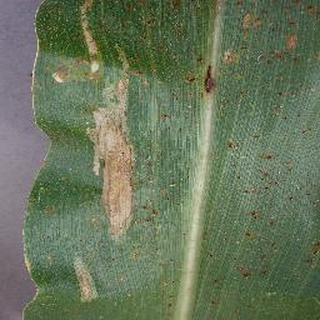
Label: corn_northern_leaf_blight